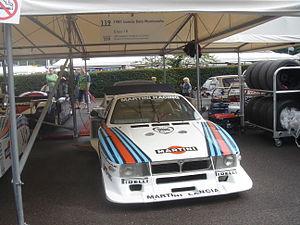
La Scuderia Lancia, qui deviendra plus tard la Squadra Corse HF Lancia est l'atelier de course de l'entreprise automobile Lancia e Cia, créé en 1952 par Gianni Lancia, fils du fondateur de la marque. La Scuderia Lancia débute officiellement en compétition en sports mécaniques où elle s'illustre notamment à la Carrera Panamericana, à la Targa Florio ou aux Mille Miglia. L'écurie s'est aussi engagée en Formule 1 en 1954-1955, sans briller particulièrement. La Squadra Corse a su rebondir en Championnat du Monde d'Endurance avec la conquête de trois titres mondiaux entre 1979 et 1981 et en rallyes en remportant onze titres des constructeurs et quatre titres pilotes entre 1974 et 1992. Depuis fin 1991, Lancia a cessé tout engagement officiel en compétition automobile.